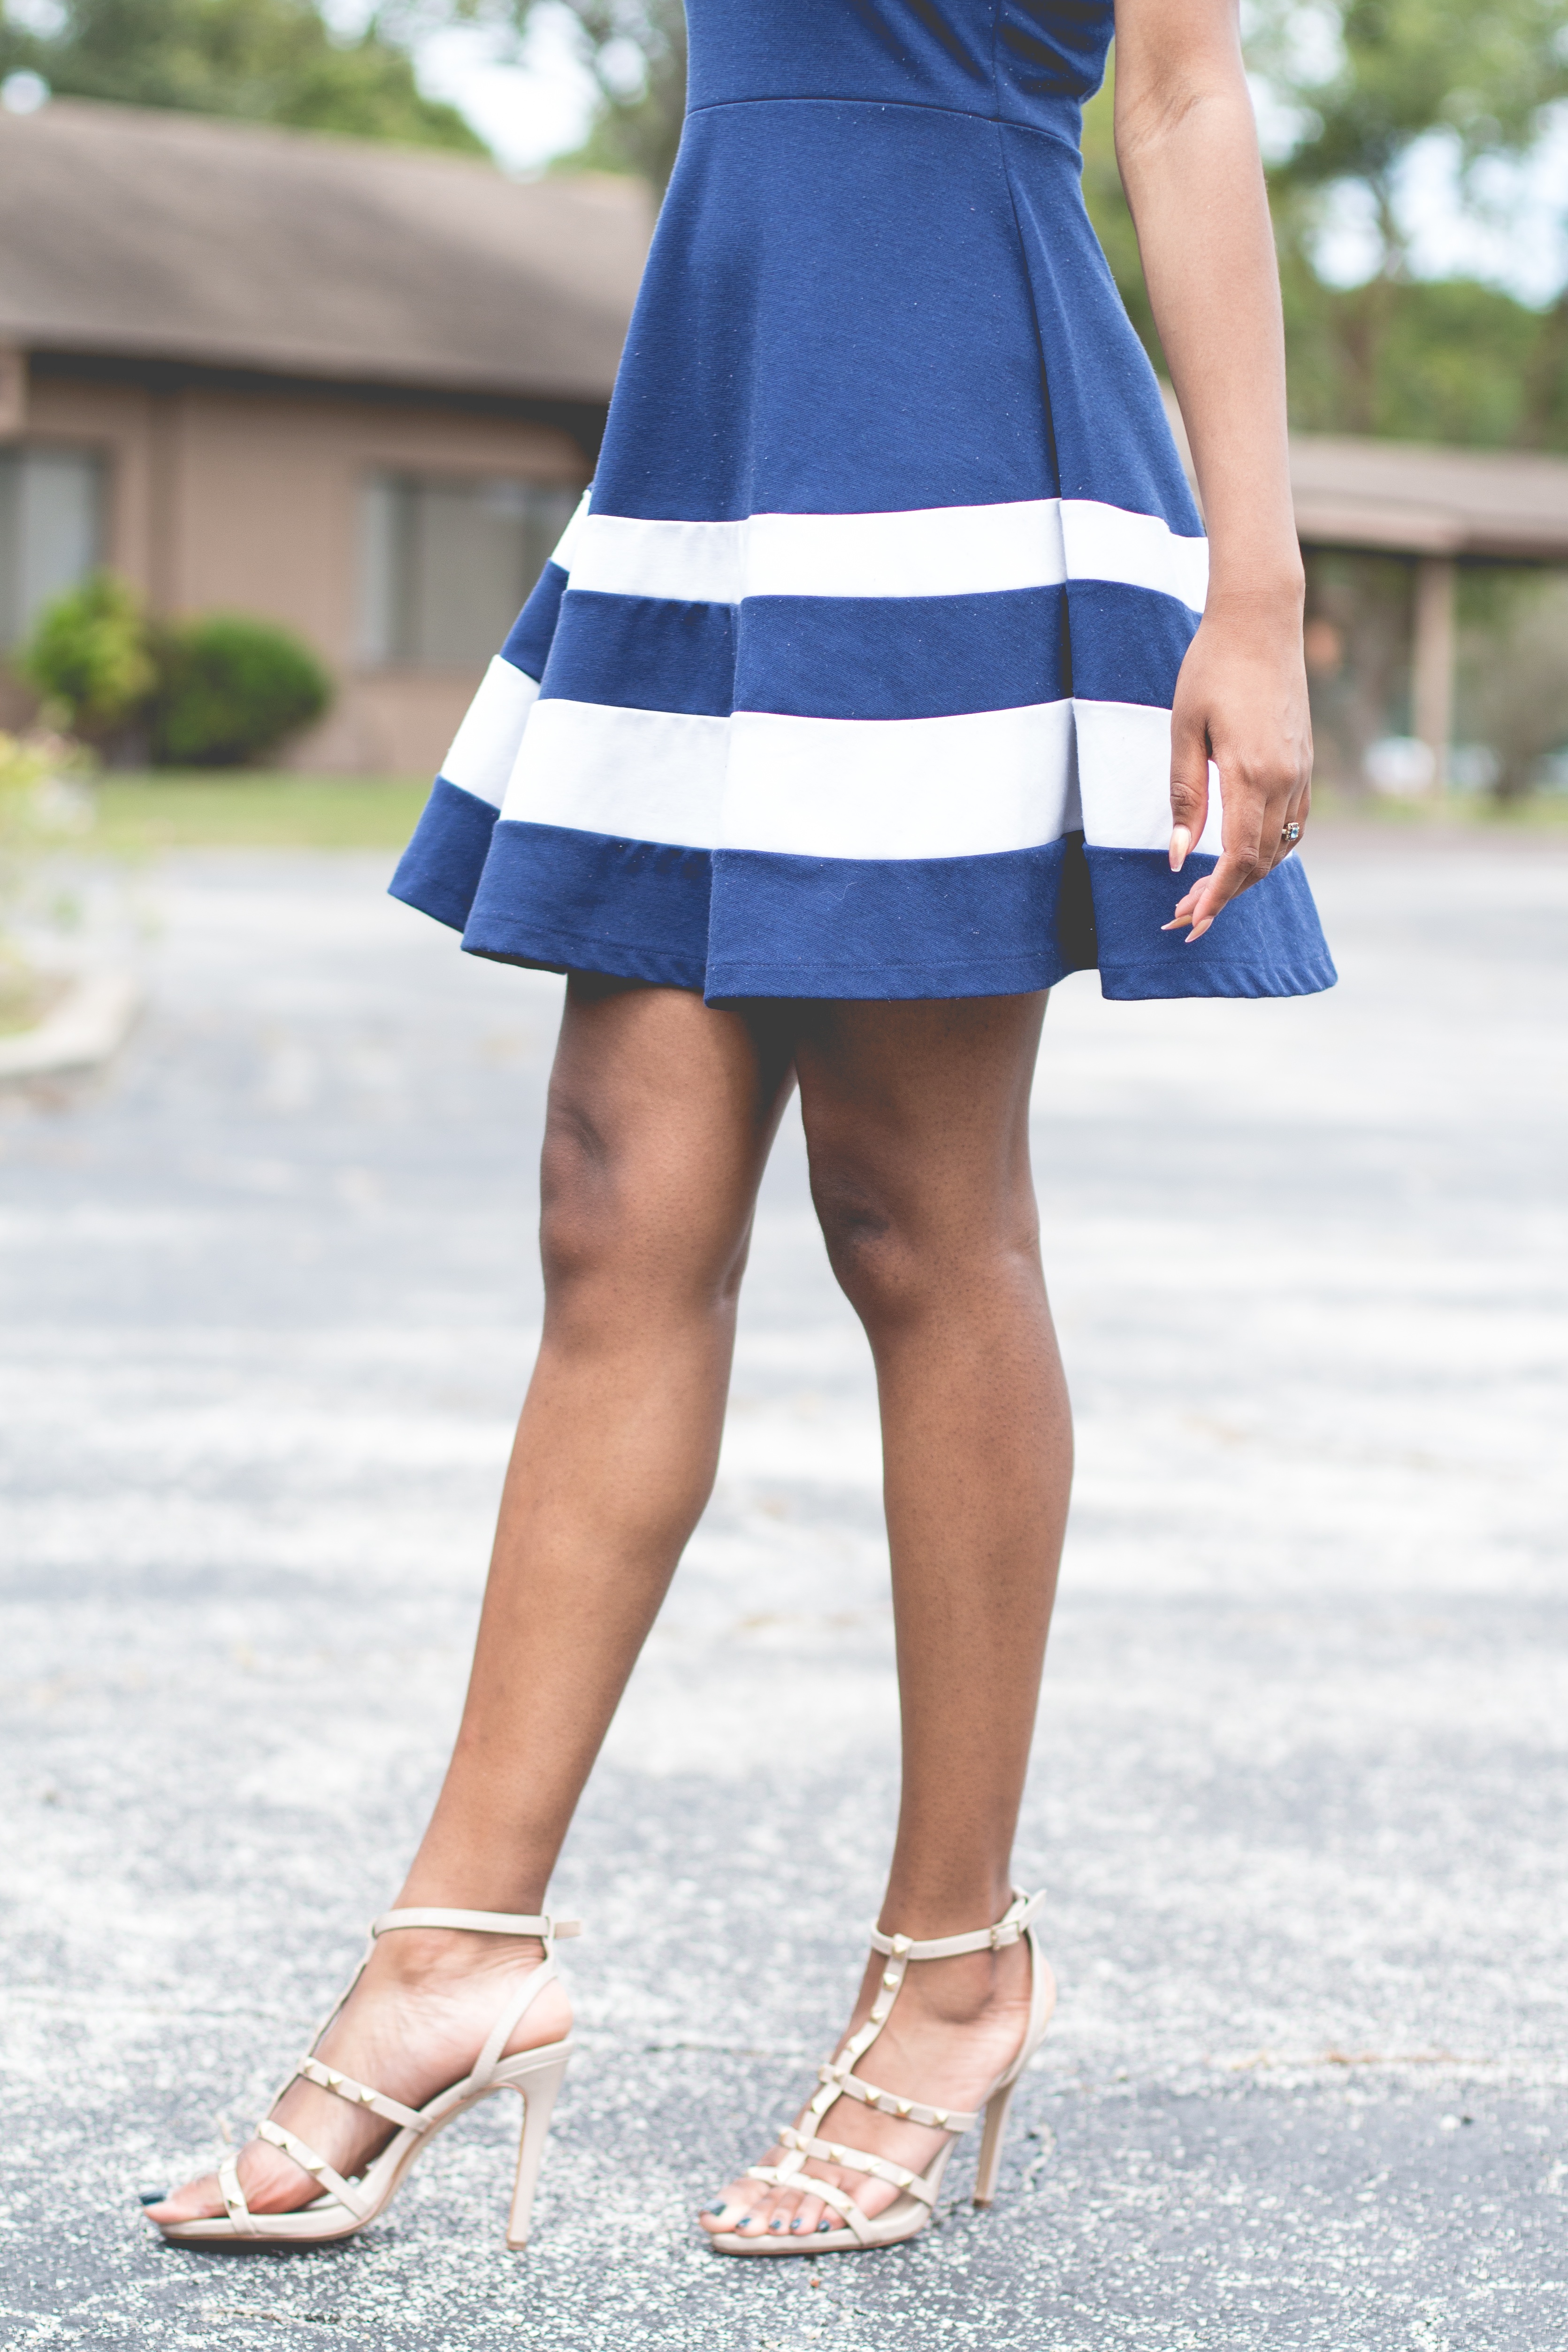
shoe, leg, pattern, spring, fashion, blue, clothing, human body, dress, design, footwear, abdomen